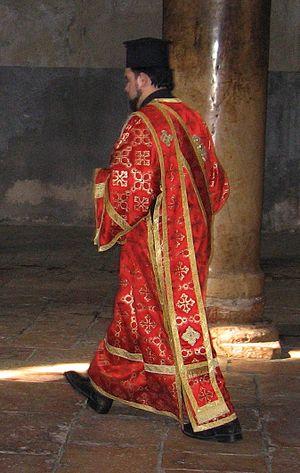
Un orarion est un vêtement de la paramantique des Églises orientales qui est réservé au diacre ou au sous-diacre. C'est une étole longue et habituellement de 5 po, ou 127 mm de largeur tissée en brocart de soie. Elle est souvent décorée de croix brodées ou appliquées et de franges aux deux bouts, et bordée de galons.